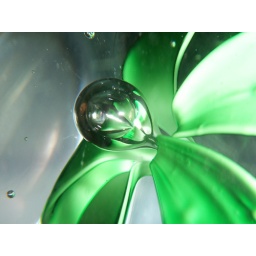
in a glass ball